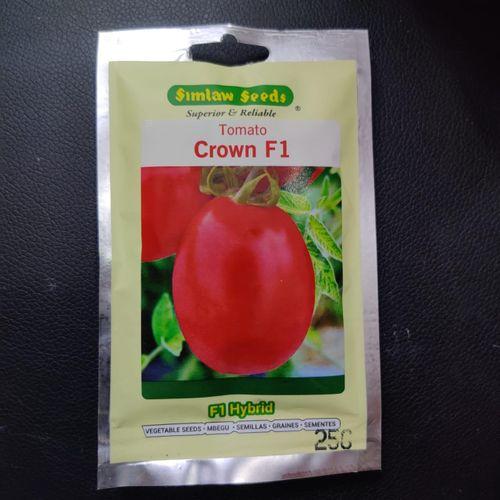
Mandhari tulivu ya asili yenye mto katikati ikizungukwa na miti ya vichaka vya kijani kibichi upande wa kushoto kuna kilima kinachoongeza mvuto wa kijiografia, huku anga likiwa na mawingu kiasi ishara ya hali ya hewa ya wastani. madhari hii inaonyesha urari wa kikolojia kati ya maji mimea na ardhi ya milimani na ni mfano wa mazingira yanayofaa kwa uhifadhi wa asili.